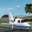
Label: airplane